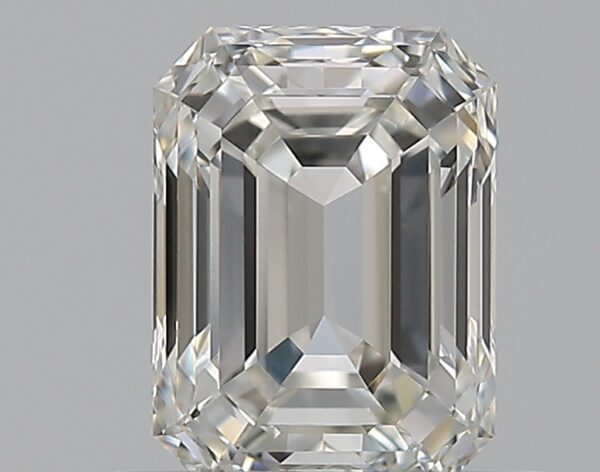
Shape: emerald
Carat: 0.77
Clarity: VVS2
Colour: H
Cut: EX
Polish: EX
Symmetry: VG
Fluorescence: N
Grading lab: GIA
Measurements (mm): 5.96 x 4.38 x 3